National Army of Colombia

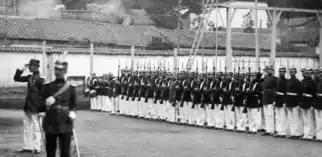
Colombian cadets circa 1910 wearing Prussian inspired uniforms introduced by the Chilean military mission

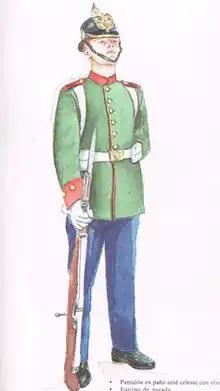
Current parade uniform used by the Colombian Military Academy with the distinctive Prussian ""Pickelhaube"", demonstrating the Chilean Military Mission's influence on the academy is still present

In 1907 a military reform was carried out by President Rafael Reyes Prieto right in the aftermath of the Thousand Days War which had devastated the country economically and morally. The ministry of war hired a Chilean military mission to advise the ministry on how to professionalize the army. This led to the creation of the Colombian Military School in June 1907. The Army was then dramatically reorganized under the guise of the Chilean military mission, the Chilean army which had adopted Prussian military doctrine and uniforms since 1886 did the same to the Colombian army as Colombian troops began using Prussian military uniforms and doctrine, which is still present today in the Colombian Military Academy with ceremonial uniforms being of Prussian influence and the use of Pickelhaube helmets. The Chileans reorganized the Colombian Army into Divisions made up of a divisional HQ, 3 Infantry regiments,1 Artillery regiment, and 1 Cavalry regiment each, meanwhile, military engineers were grouped with the Infantry regiments. This military reform allowed the Colombian army to become professionalized and a truly National army was established. The army remained under the influence of the Chilean military mission until the mission left in 1914. Colombia remained neutral during World War I but did watch how the conflict progressed and sent military attachés to Europe after the war to study new technological advancements in aviation, infantry, cavalry, engineering and training methods.